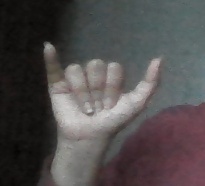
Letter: ya